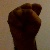
The image shows a hand gesture representing the letter 'S' in Indian Sign Language.